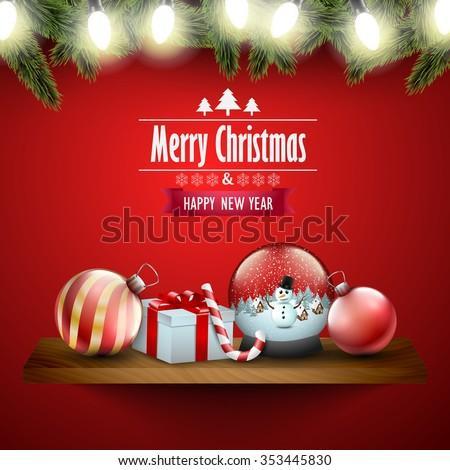
christmas decoration on a wooden shelf , red background .